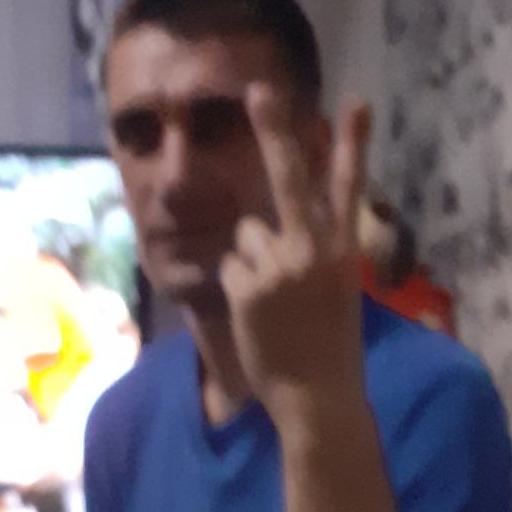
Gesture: peace_inverted